Fulwell bus garage

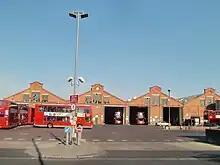
Wellington Road entrance on First Bus London's side of the garage

Fulwell Bus Garage is a Transport for London bus garage located in Twickenham in west London. It is north of Fulwell railway station and operates as two halves, with entrances on the A311 Wellington Road and B358 Stanley Road. It is currently operated by Transport UK London Bus and First Bus London.